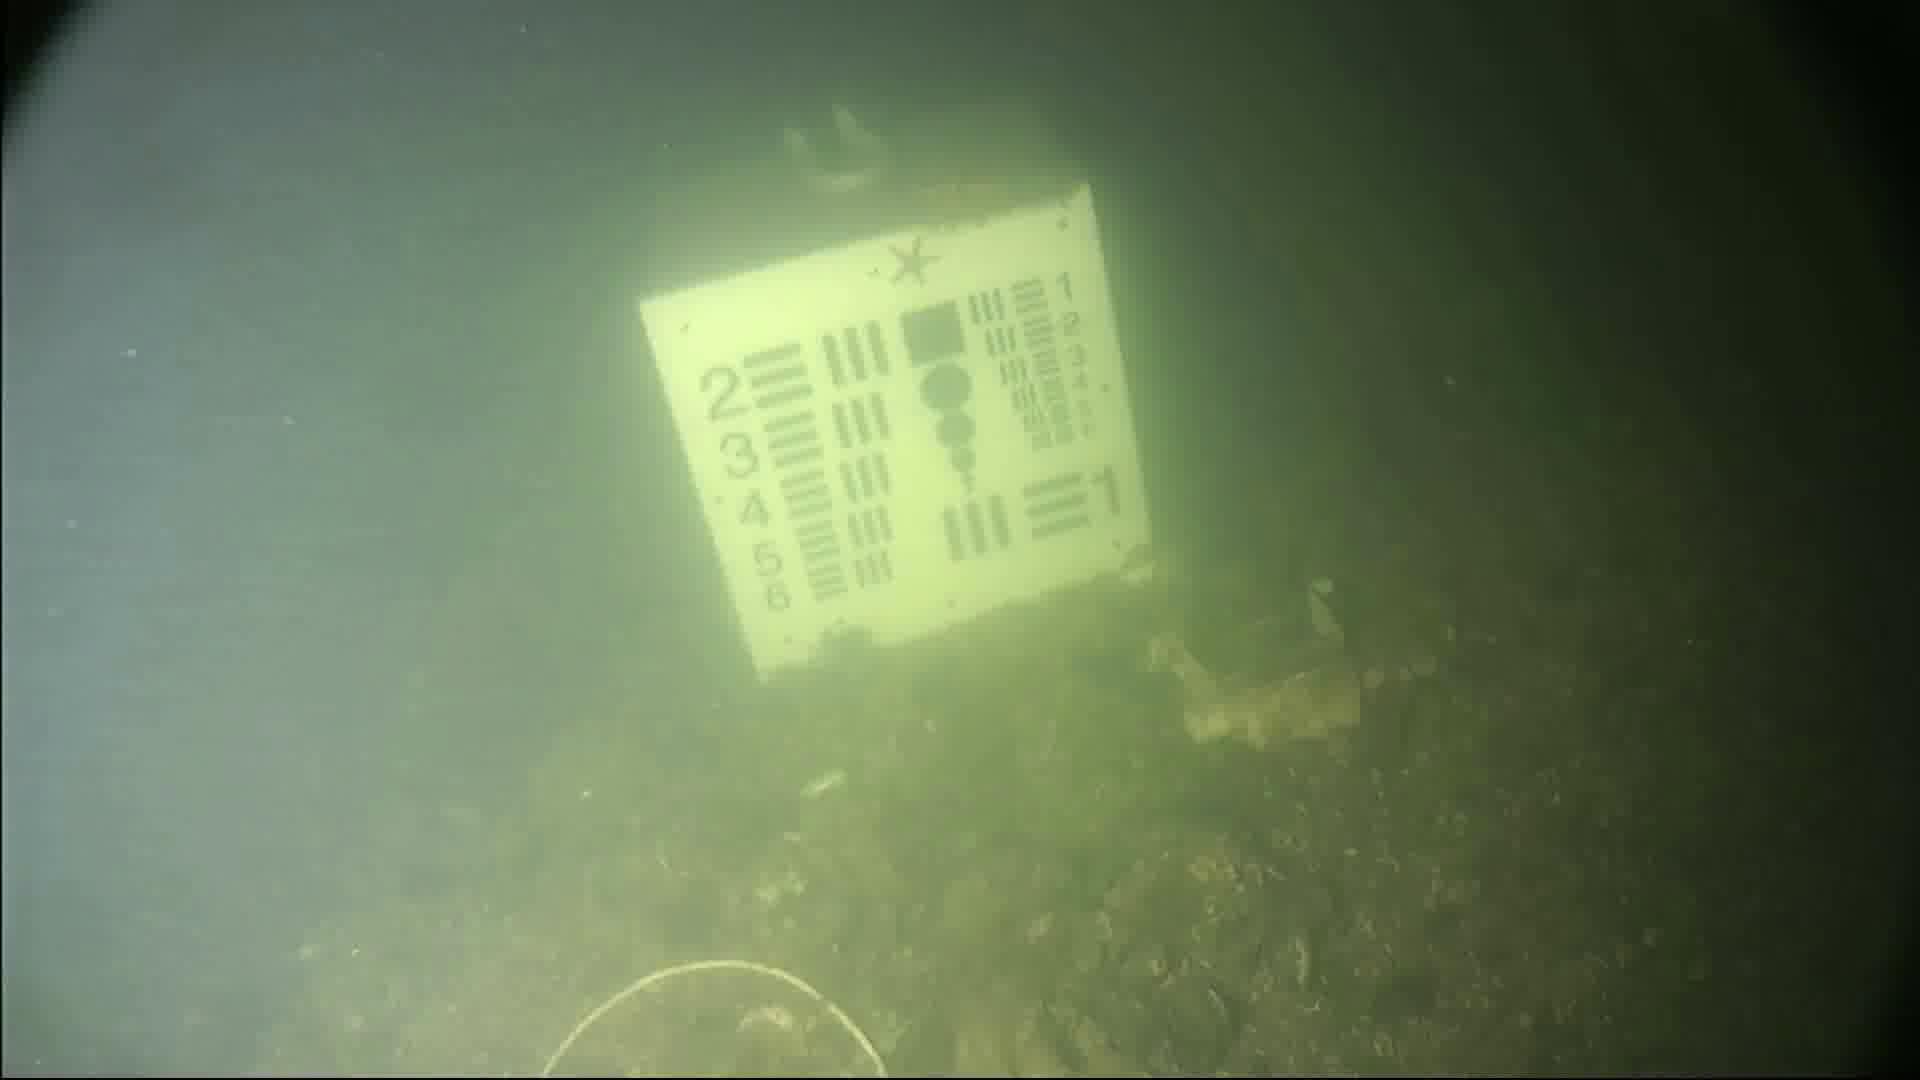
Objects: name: starfish
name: crab